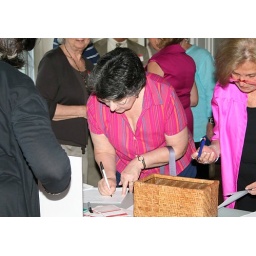
sign in table